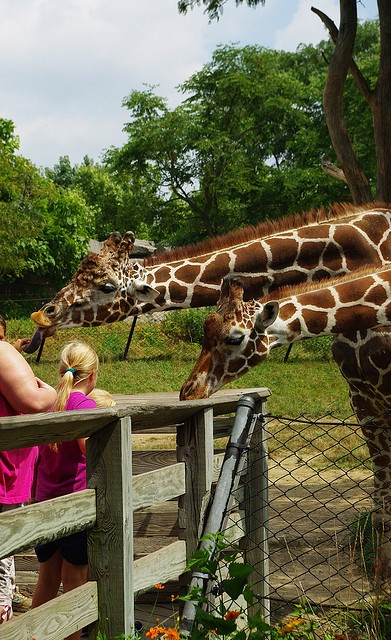
Two giraffes getting close to their audience at a zoo.
A giraffe feeding at a zoo, with two people handing them food.
Two giraffes are eating from the people's hands from behind a fence.
A couple of giraffe standing next to a wooden fence.
Two giraffes extend necks to onlooker behind fence